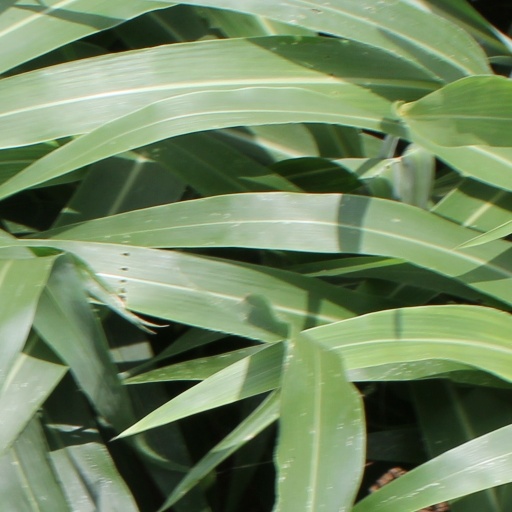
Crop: sorghum